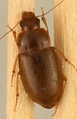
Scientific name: Amara quenseli
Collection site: Onaqui Site (ONAQ), plot ONAQ_005